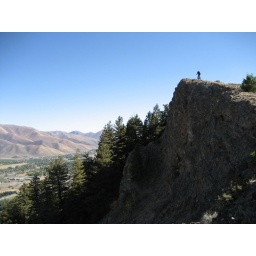
On a mountain bike near Hailey, Idaho.